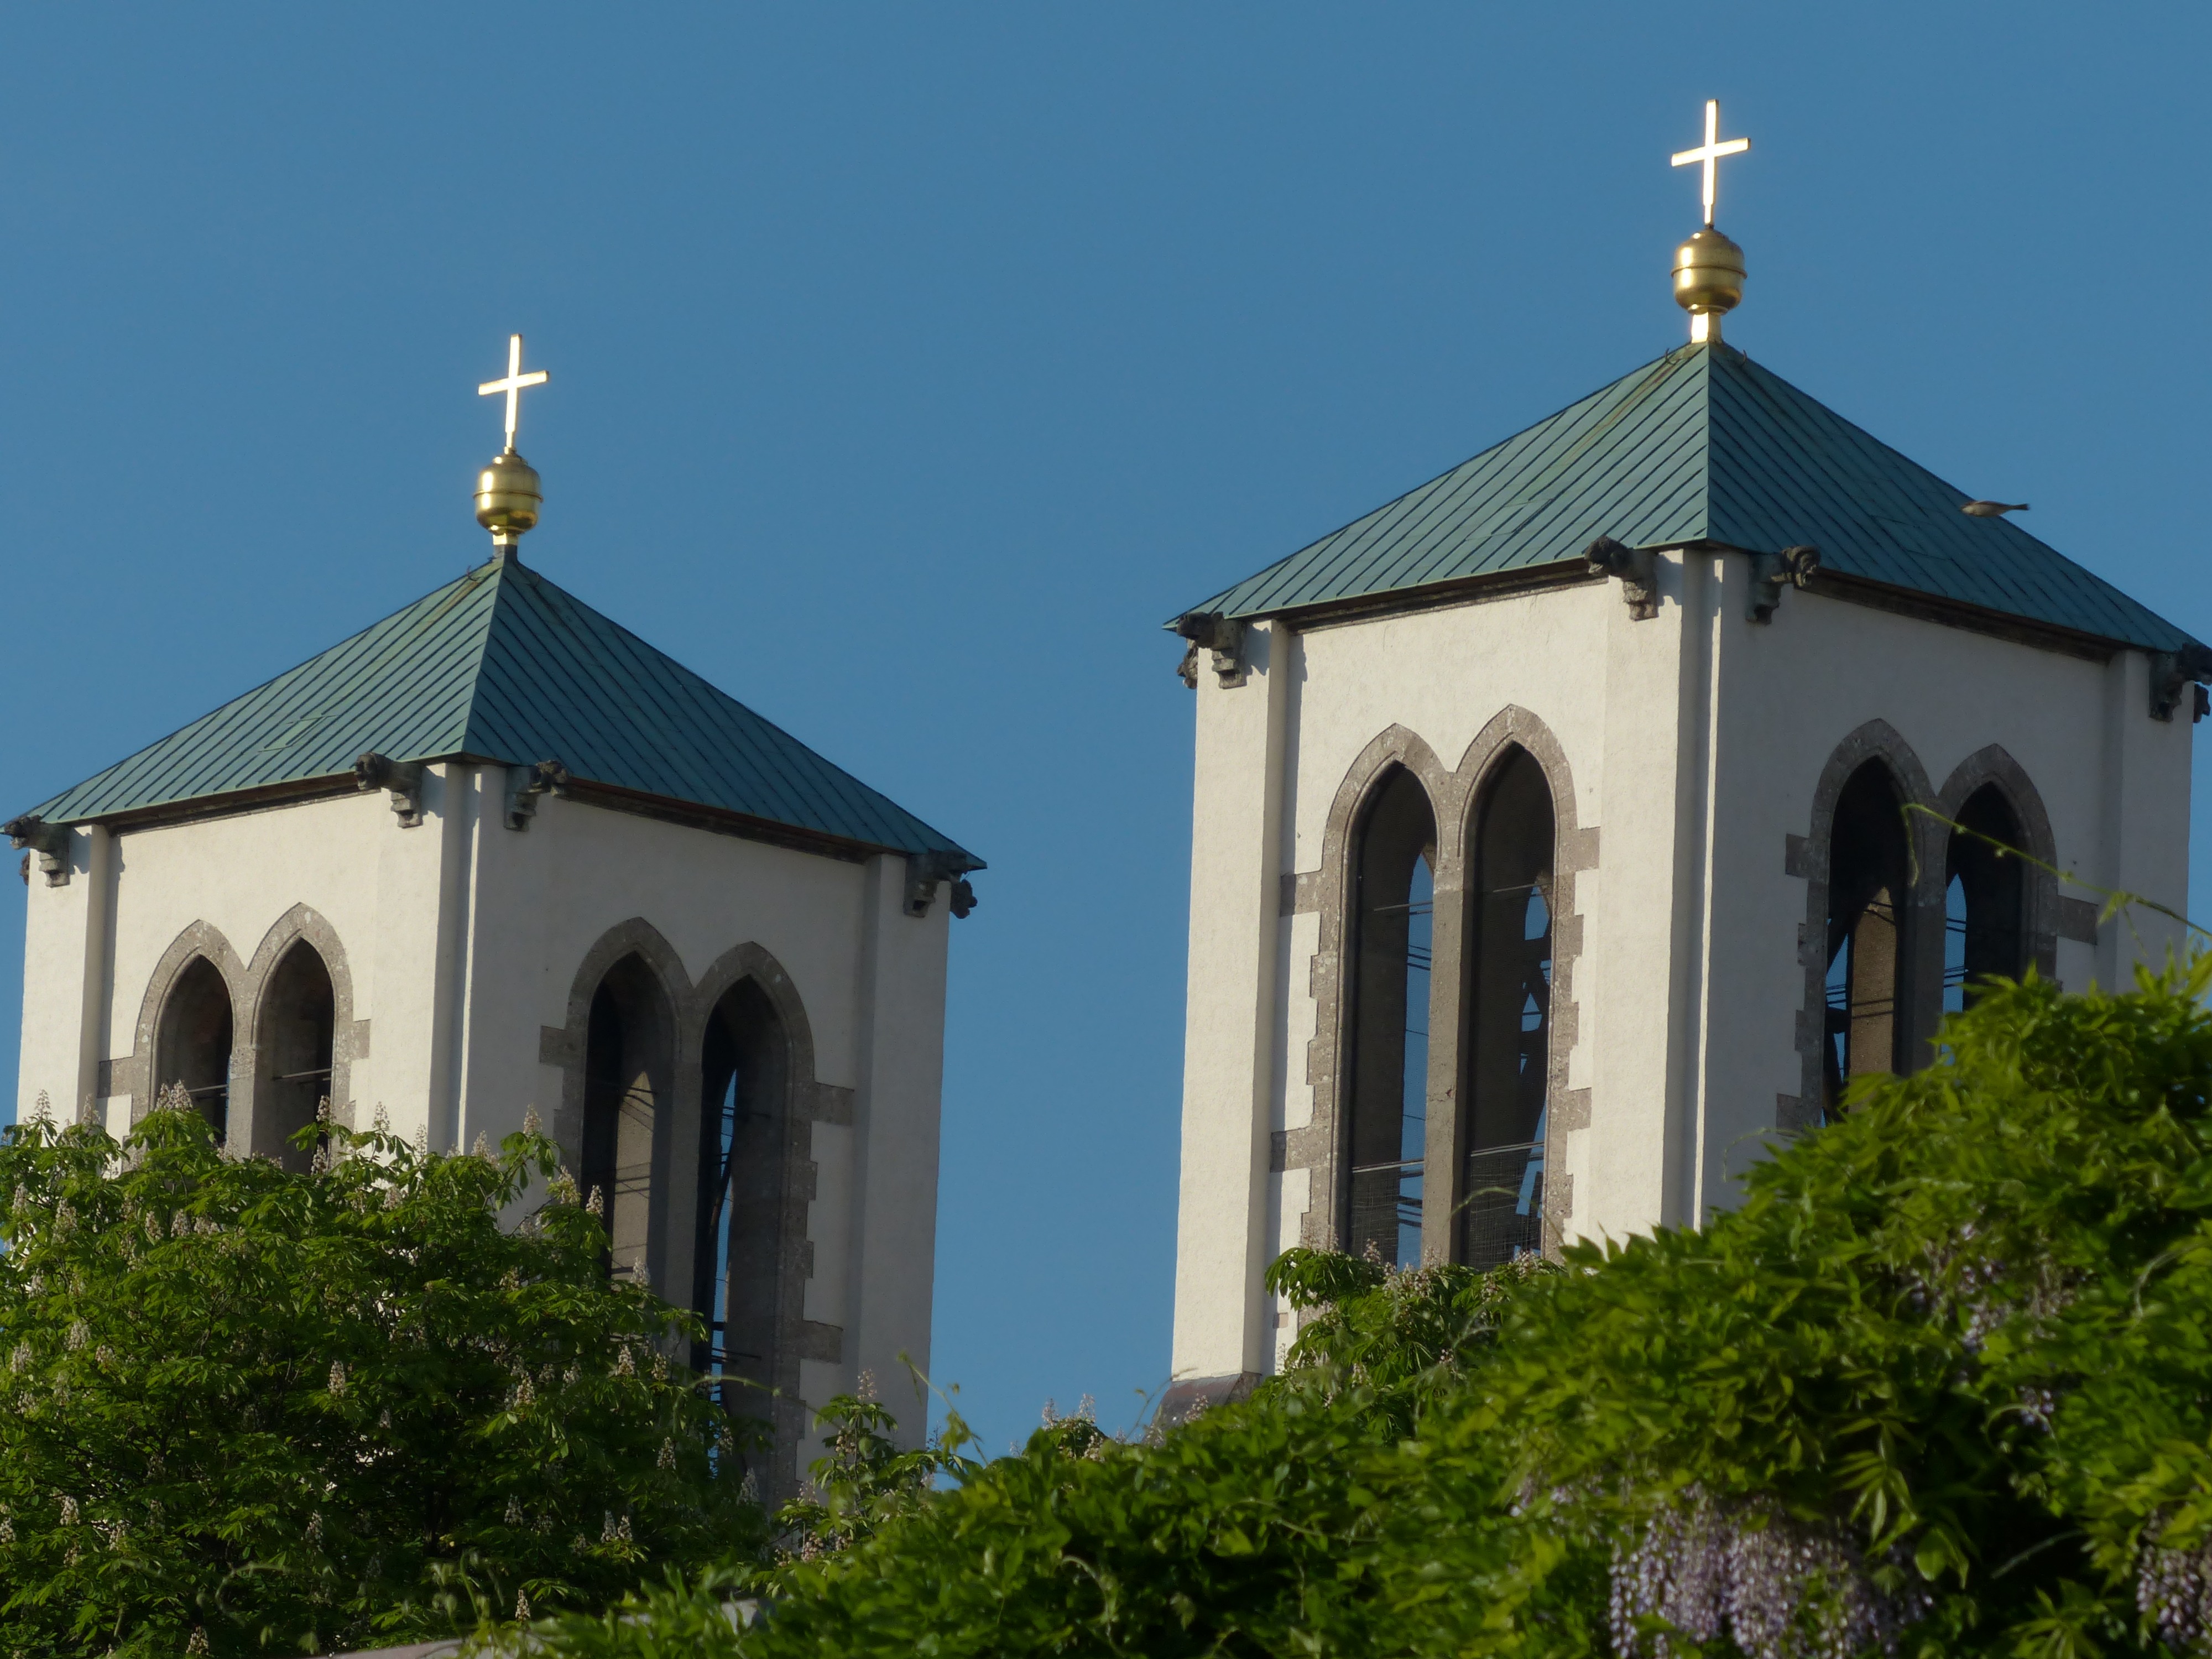
architecture, town, building, landmark, facade, church, cathedral, chapel, place of worship, bell tower, austria, steeple, monastery, shrine, synagogue, salzburg, house of worship, church steeples, historic site, bell towers, spanish missions in california, st andrew's church, church of saint andrew